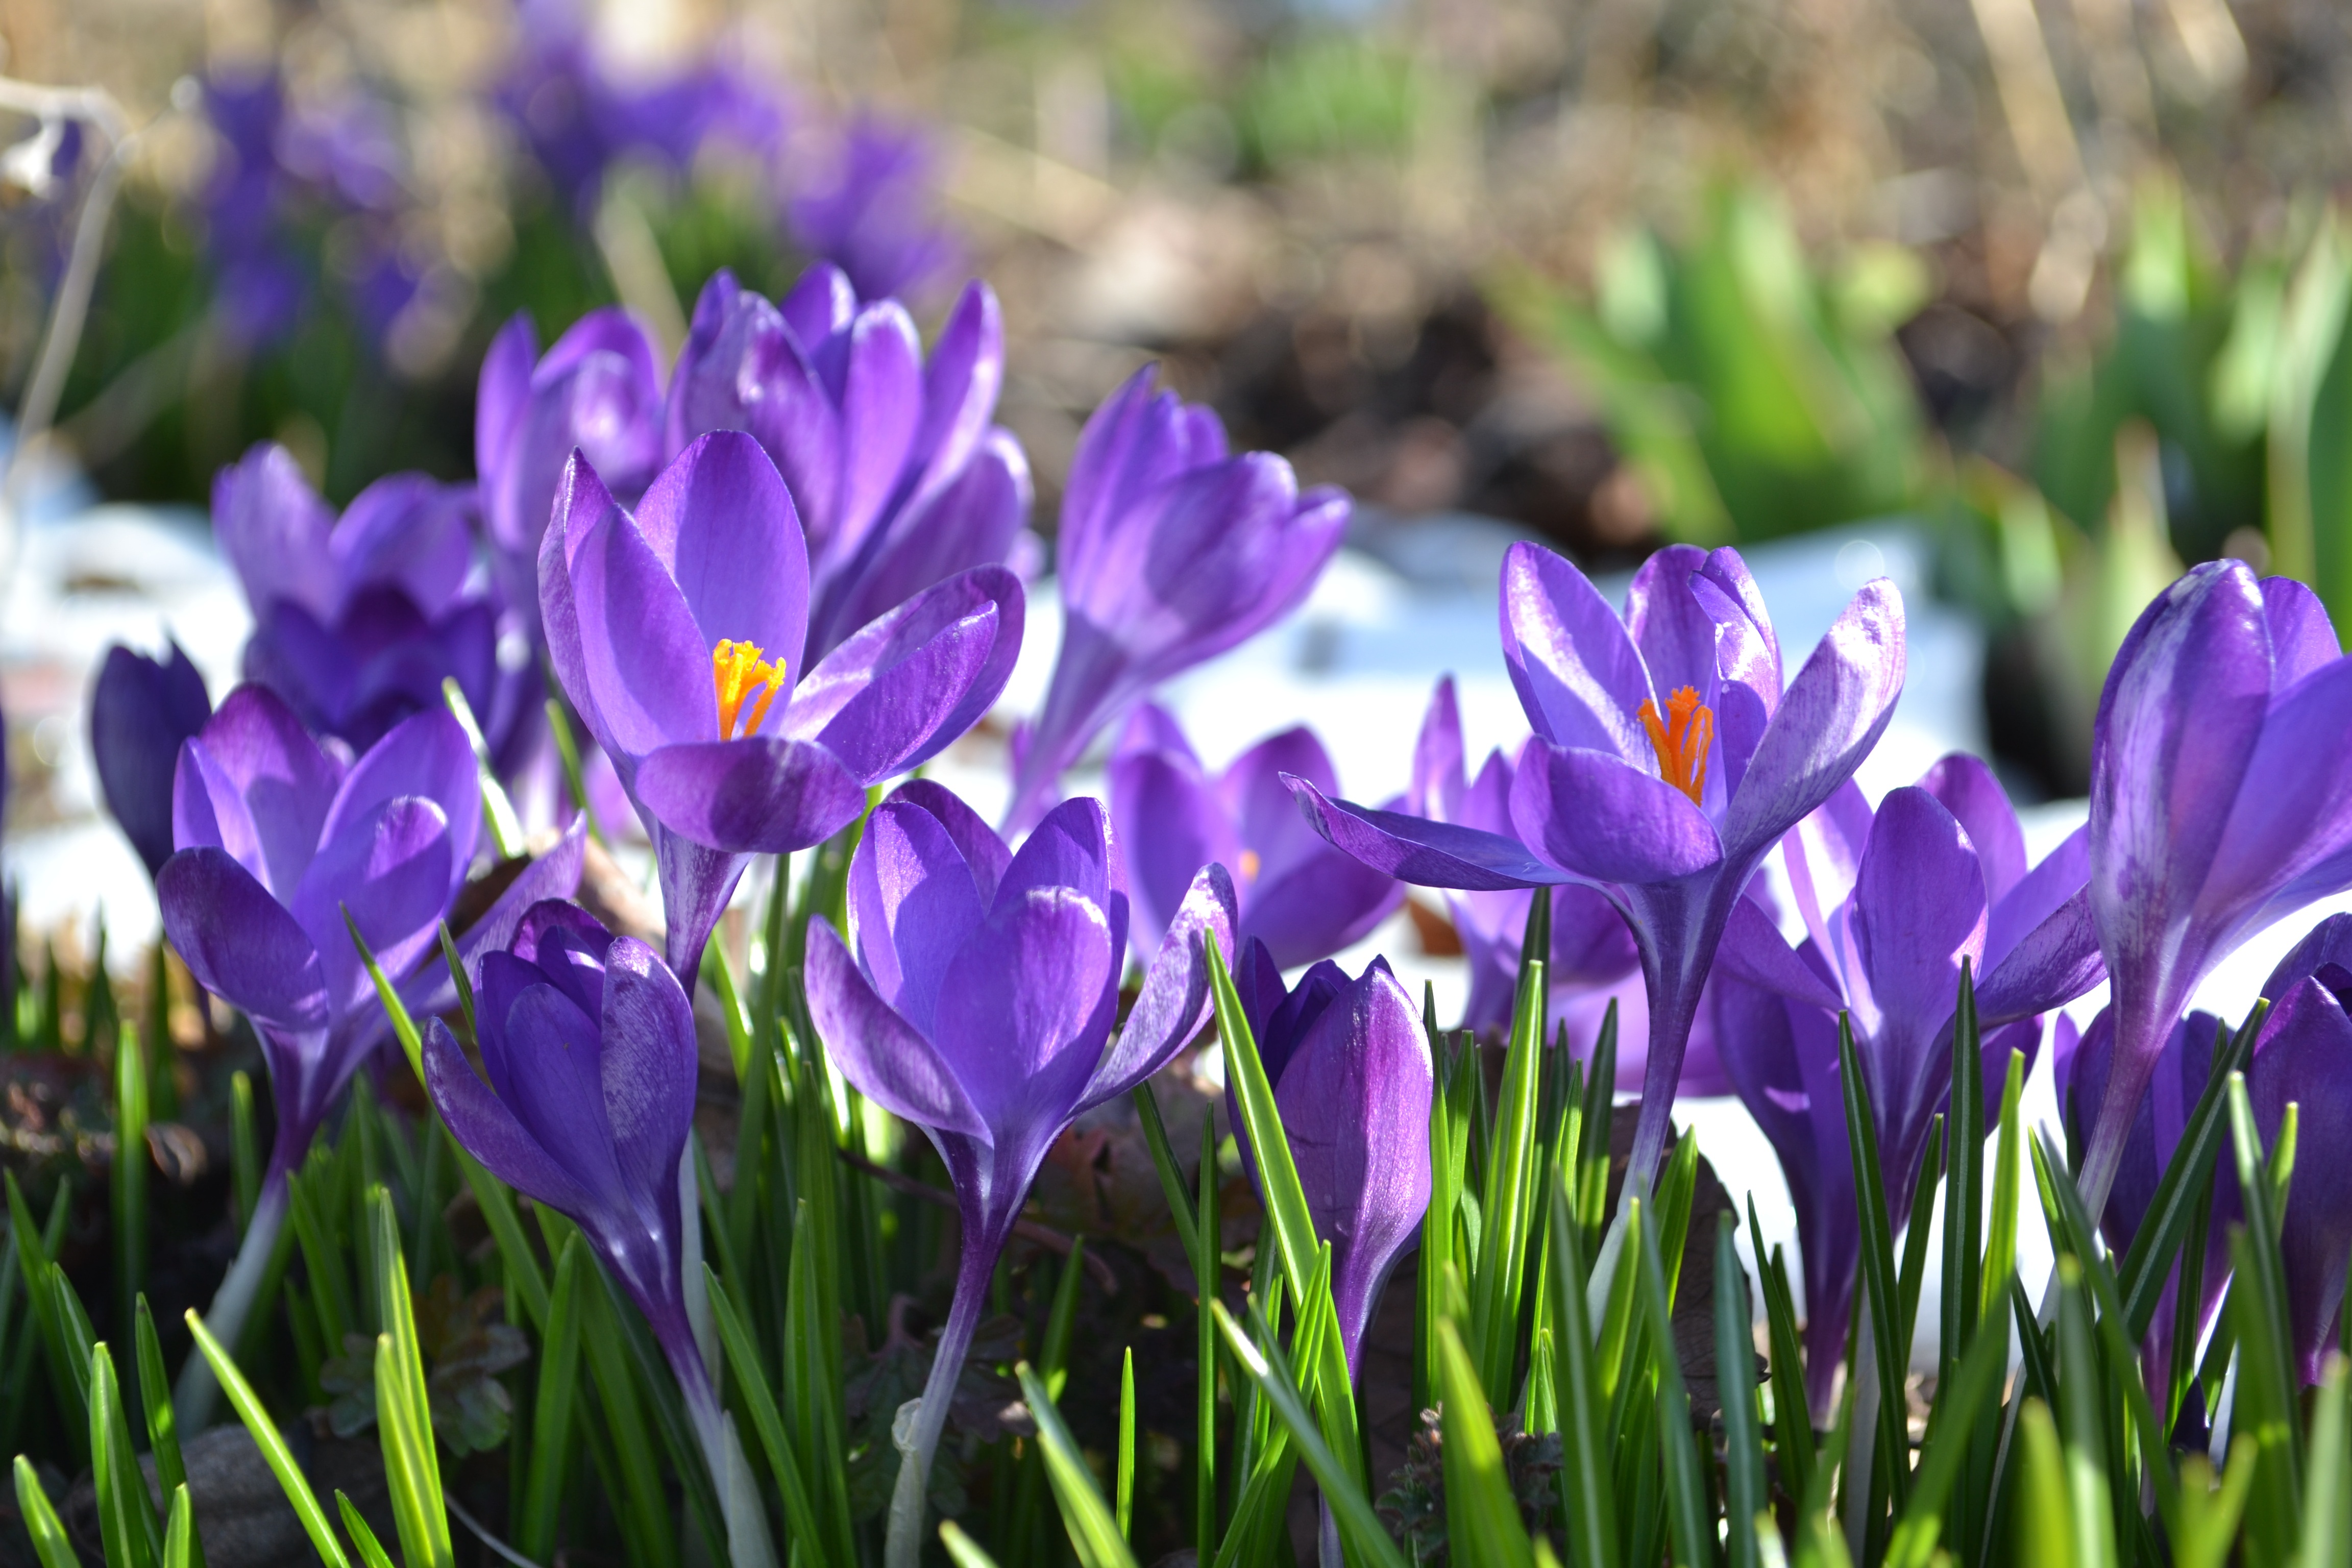
plant, meadow, flower, purple, spring, garden, flora, iris, eye, crocus, flowering plant, iris versicolor, land plant, iris family